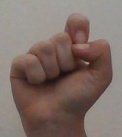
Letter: fa